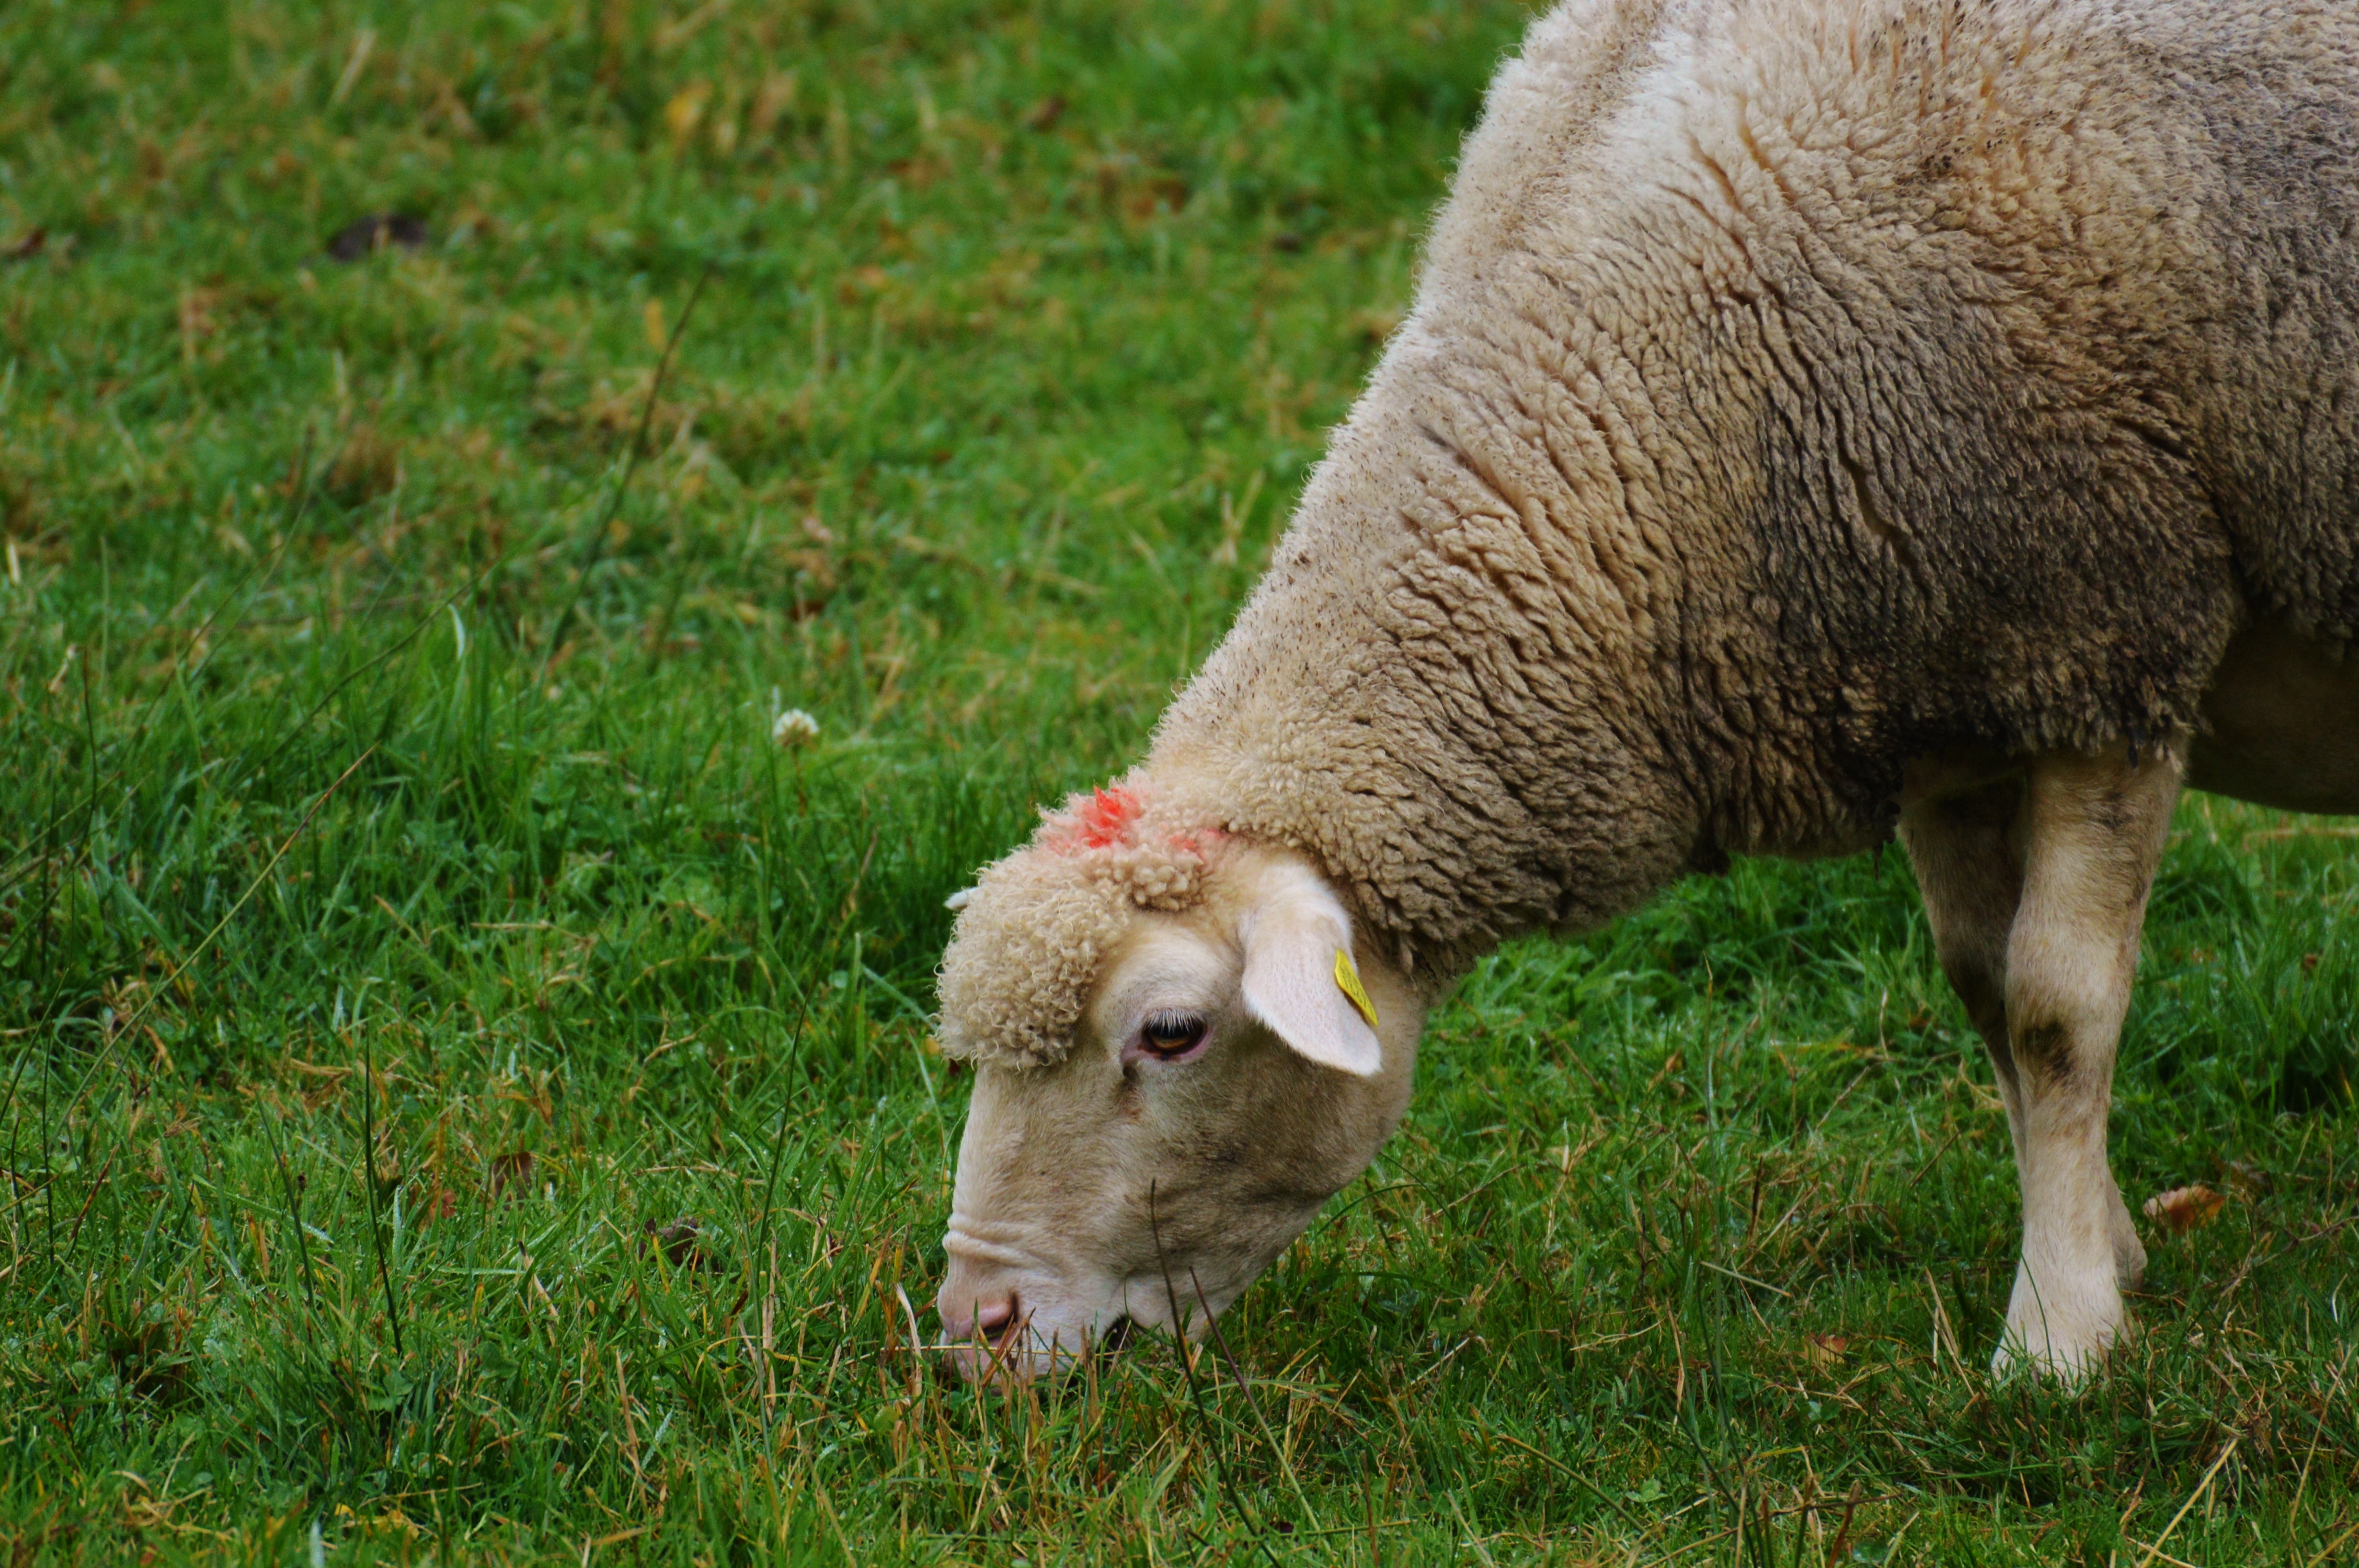
nature, grass, field, farm, meadow, animal, wildlife, herd, pasture, grazing, livestock, sheep, mammal, fauna, graze, grassland, vertebrate, sheeps, cattle like mammal, cow goat family